Stefan Dušan

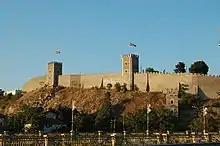
Skopje Fortress, where Dušan adopted the title of Emperor at his coronation

The struggle between Dušan and Stefan Dečanski prevented Serbian intervention in Bulgaria on behalf of Anna and Ivan Stephen and they were overthrown by Ivan Alexander in March 1331, however Ivan Alexander of Bulgaria was aware of future danger from Serbia and immediately sought peace with Dušan. The two rulers concluded peace and formed an alliance, sealed with Dušan's marriage to Ivan Alexander's sister Helen of Bulgaria. Good relations with Bulgaria continued during Dušan's reign and though Bulgaria was weaker then Serbia, it did not suffer any legal dependence.